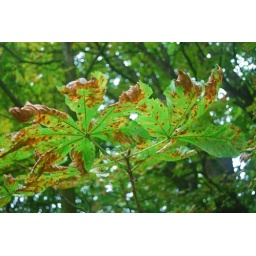
Bladeren van paardenkastanje tonen herfstkleuren in augstus. Aangetast door kastjeziekte.